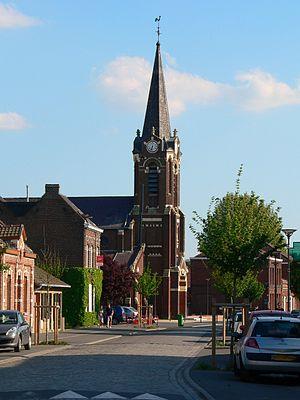
Centre de Cappelle-en-Pévèle
Cappelle-en-Pévèle est une commune française située dans le département du Nord, en région Hauts-de-France. Cette commune rurale se situe dans la Pévèle, région naturelle du Nord de la France. Entourée par les communes de Templeuve, Mérignies, Auchy-lez-Orchies, Bersée, Nomain et Pont-à-Marcq, Cappelle-en-Pévèle est située à 15,8 km au sud-est de la ville de Lille.